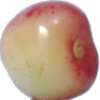
Label: Cherry Rainier 1